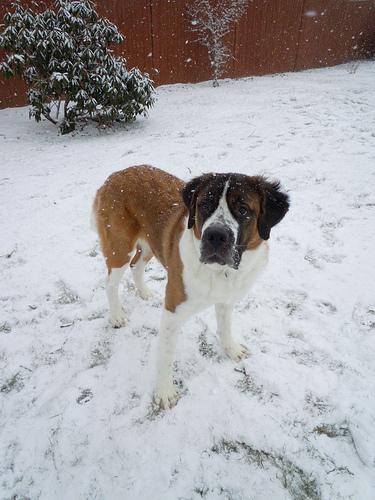
Breed: saint bernard